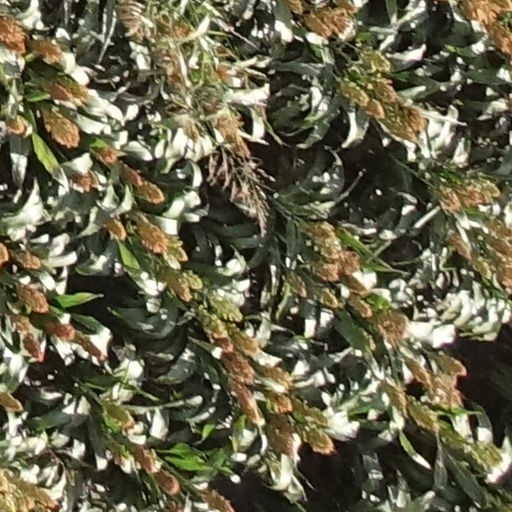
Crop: sorghum